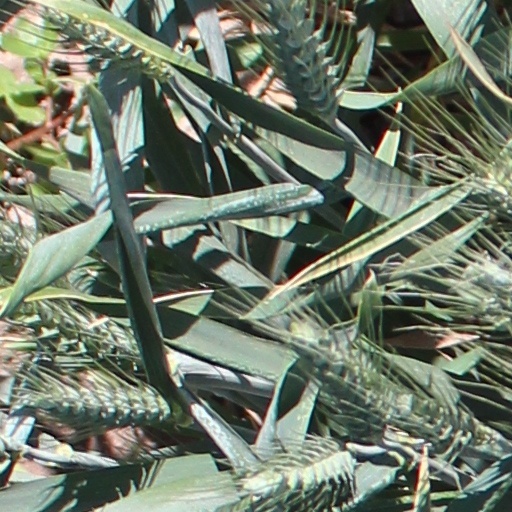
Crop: wheat